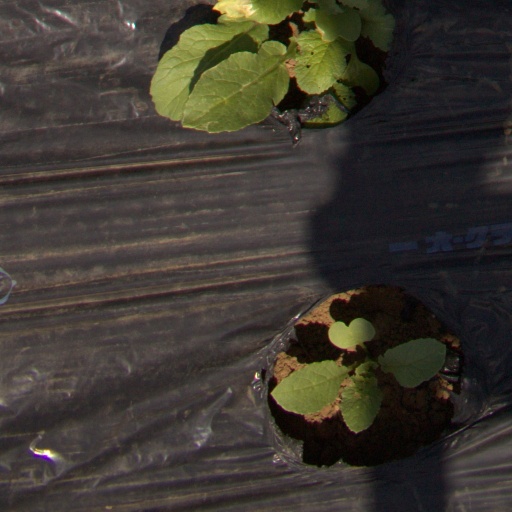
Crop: Jerusalem artichoke